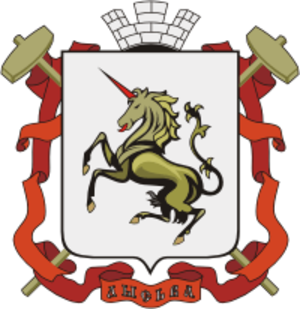
Lysva est une ville du kraï de Perm, en Russie, et le centre administratif du raïon Lysvenski. Sa population s'élevait à 64 038 habitants en 2014.